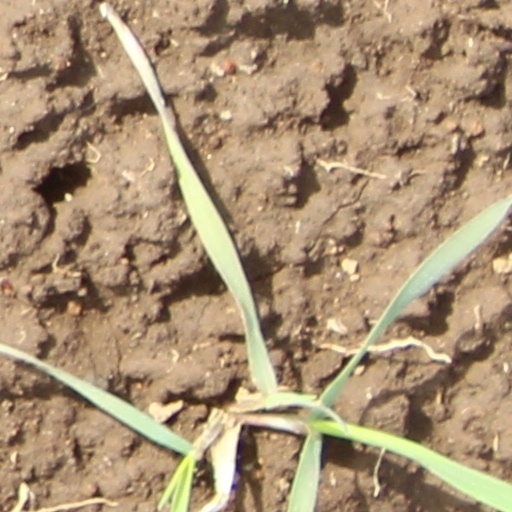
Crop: wheat